M. Staser Holcomb

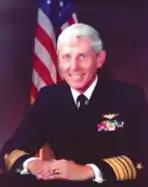

M. Staser Holcomb (January 18, 1932 – September 8, 2021) was a vice admiral in the United States Navy. His hometown was Seattle, Washington, where he attended Roosevelt High School. He was a graduate of the United States Naval Academy, class of 1953. During his naval career he served as commander of the USS "Guam" (LPH-9), Carrier Strike Group One, and the United States Seventh Fleet, from September 15, 1981, to May 9, 1983. He retired in 1985. During his career he also worked in the offices of the Secretary of Defense (as Senior Military Assistant), Secretary of the Navy, and Chief of Naval Operations. From 2001 to 2006, he also served as an advisor to Secretary of Defense Donald Rumsfeld and Harold Brown.